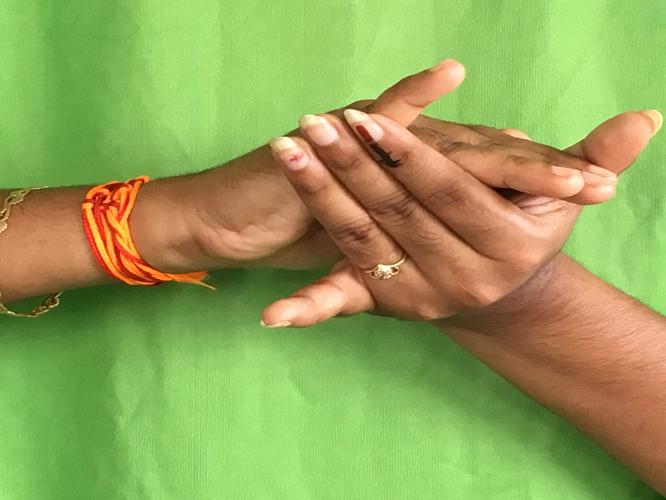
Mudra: Kurma
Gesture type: double_hand